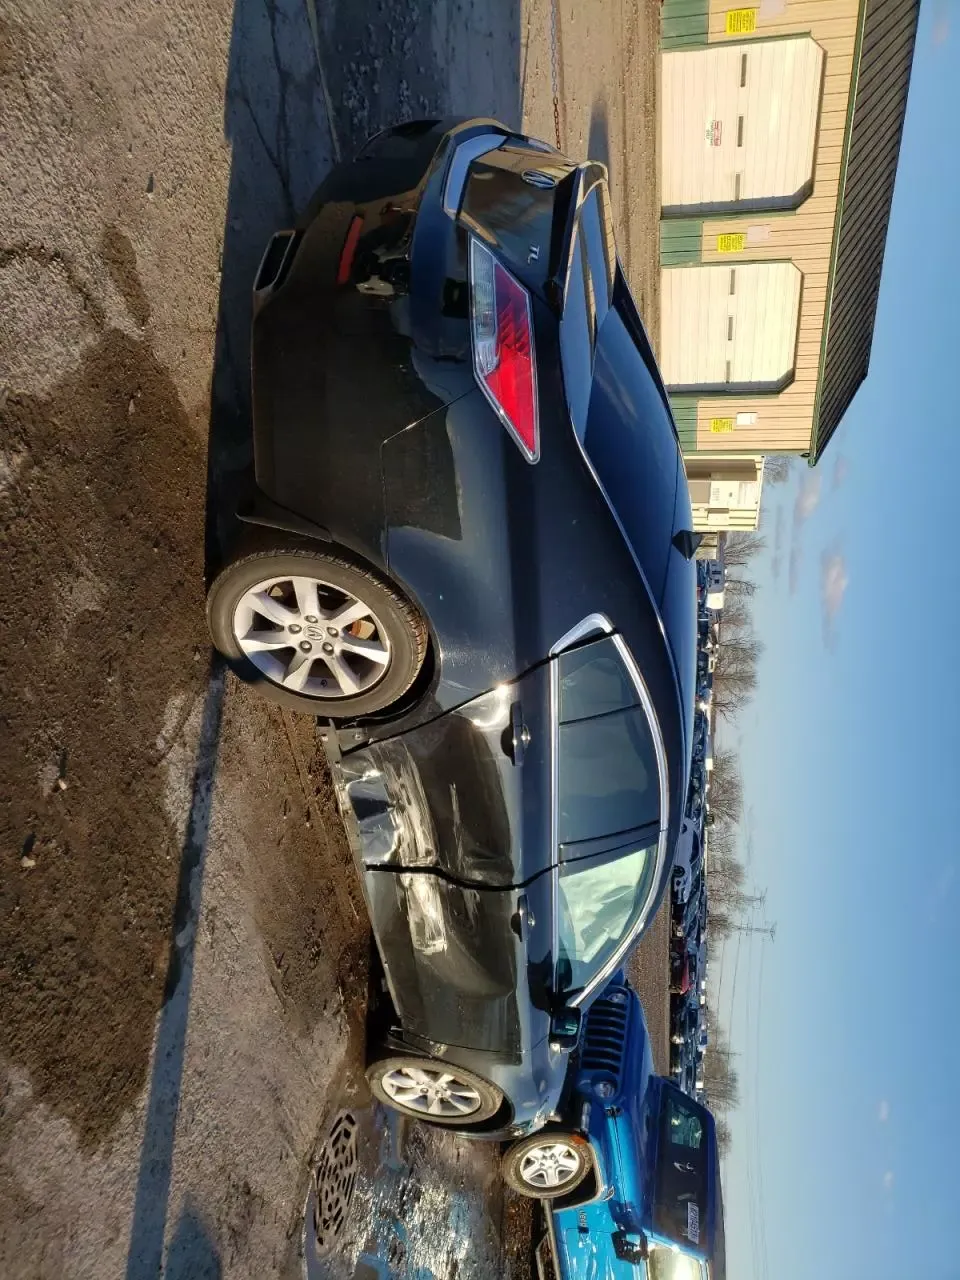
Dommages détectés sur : porte avant droite, porte arrière droite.
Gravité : majeur